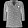
Label: Shirt